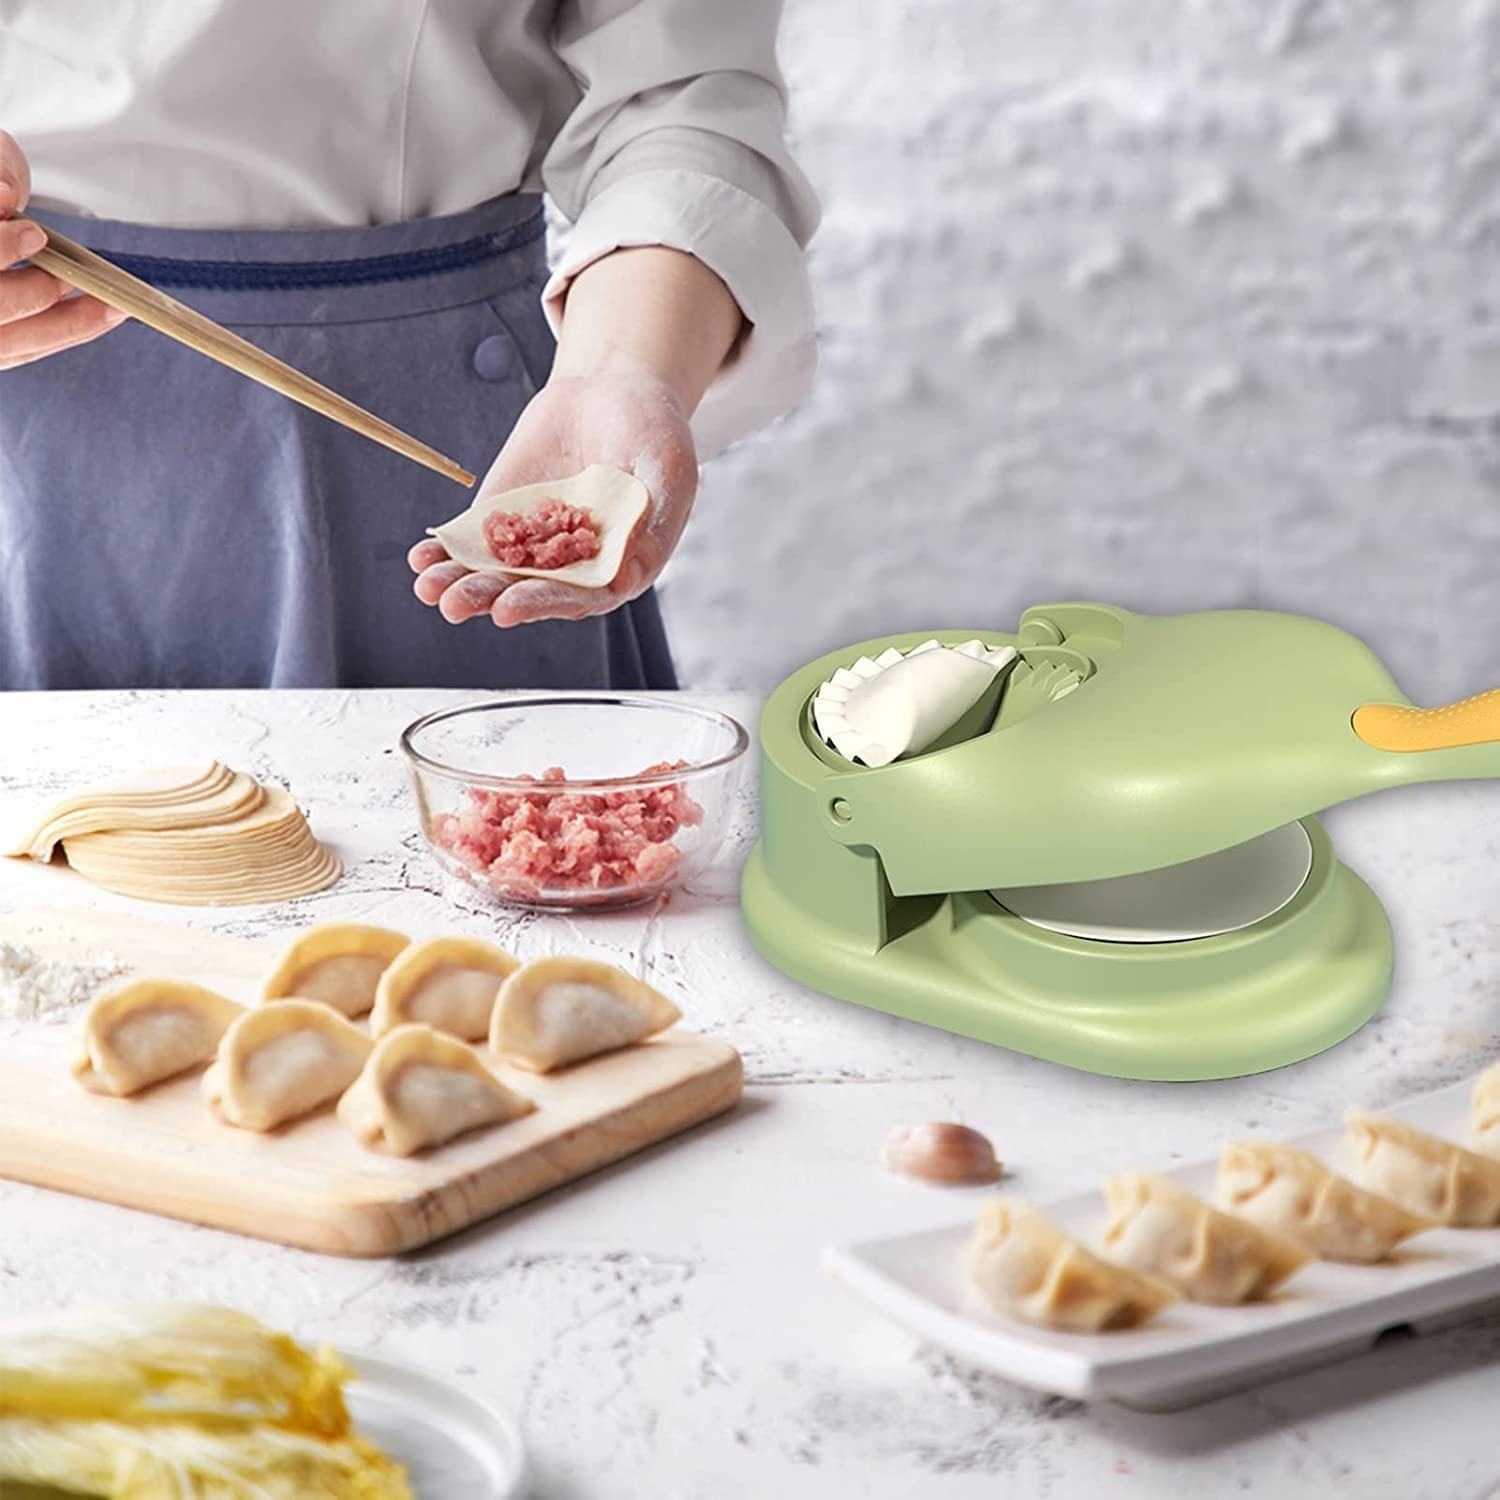
2-in-1 Dumpling Press Mould for Gujiya & Momos
2-in-1 Dumpling Press Mould for Gujiya & Momos Description :- 2 in 1 Design : This dumpling maker has 2 in 1 design, with dumpling skin press and dumpling shape press. You can easily press the dough and use this tool to make perfect dumplings. Food Grade Material : This dumpling mold is made of food grade PP material, which is safe and non-toxic. It can directly contact with food and make the work easier, faster, and save a lot of time. Easy to Use : Put the dumpling skin on the dumpling mold, put some stuffing, fold it up, and seal it. The ergonomic handle provides a comfortable grip and is easy to press. The convenient hanging hole is easy to hang it and will not take up much space. Enjoy Making Dumplings and Have Fun : This dumpling maker will give you beautiful dumplings in good size, no need for long practice. Now you can make delicious dumplings with family and friends, have dumplings with family and friends. Then enjoy delicious Chinese dumplings together. Dimension :- Volu. Weight (Gm) :- 660 Product Weight (Gm) :- 241 Ship Weight (Gm) :- 660 Length (Cm) :- 29 Breadth (Cm) :- 14 Height (Cm) :- 8
Brand: DGTALISTS SOLUTIONS PVT. LTD.
Category: Home & Garden > Kitchen & Dining > Kitchen Tools & Utensils > Pasta Molds & Stamps > Pasta Molds